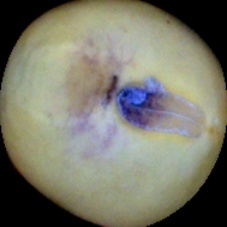
Label: Spotted